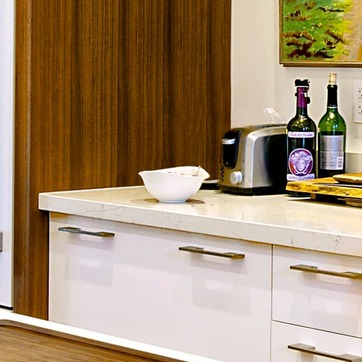
Material: ceramic